Charles Voisin

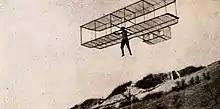
Voisin using a Chanute glider

Charles Voisin (12 July 1882 in Lyon – 26 September 1912 in Belleville-sur-Saône) was an early aviation pioneer from France. He was the younger brother of Gabriel Voisin, also an aviation pioneer.